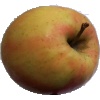
Label: apple_pink_lady